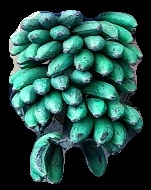
Variety: rasbale
Grade: grade3